List of Olympic venues in figure skating

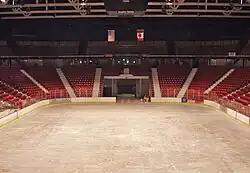
For the 1932 Winter Olympics in Lake Placid, the Olympic Arena became the first indoor Winter Olympic venue when it hosted the figure skating events. Forty-eight years later as Olympic Center, the venue hosted figure skating events for the second time.

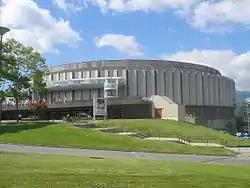
Pacific Coliseum hosted the figure skating events for the 2010 Winter Olympics in Vancouver.

For the Summer and Winter Olympics, there are 27 venues that have been or will be used for figure skating. This is one of two sports in the Winter Olympics to debut in the Summer Olympics with ice hockey being the other. The first venue for the event took place during the 1908 Games was held indoors. Twelve years later, the venue joined ice hockey as another Winter Olympic sport in the Summer Olympics. For the first two Winter Olympics, figure skating was held outdoors. With figure skating being held outdoors, there were weather concerns with thawing for the first two Winter Games. A suggestion by International Olympic Committee President Count Henri de Baillet-Latour to 1932 Olympic Organizing Committee President Godfrey Dewey in September 1930 led Dewey to create the first indoor arena for the Winter Olympics. For the 1936 Games, the venue was covered partially. Following World War II, the 1948 venue became the first venue to be used twice at the Winter Olympics since it had been used twenty years earlier. Figure skating's final competition that took place outdoors was in 1956 though that venue has since had a roof added to it. Since 1960, all figure skating competitions have taken place indoors. Three National Hockey League (NHL) venues have hosted Olympic figure skating competitions: the 1988 (both venues) and the 2010 though the NHL Vancouver Canucks moved out of the 2010 venue following the 1994–95 season. The 2002 venue was a National Basketball Association (NBA) venue which meant the Utah Jazz was on a road trip during the 2002 Games.